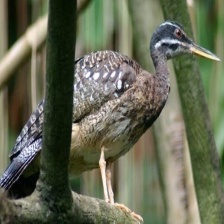
Species: SUNBITTERN
Scientific name:  EURYPYGA HELIAS